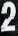
Number: 2